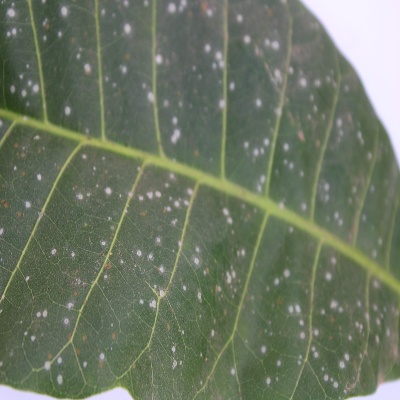
Crop: Cashew
Condition: red rust